Monmouth College

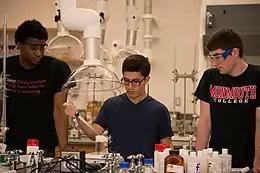
Incoming new students can participate in research projects with their professors and returning upper classmen during the summer prior to their enrollment

Monmouth College was founded on April 18, 1853, by the Second Presbytery of Illinois of the Associate Reformed Presbyterian Church. Founded as Monmouth Academy, the school became Monmouth College after receiving a charter from the state legislature on September 3, 1856. The college remains affiliated with the Presbyterian Church (USA) and is a member of the Associated Colleges of the Midwest, a consortium of small, private liberal arts colleges. The college's motto "Lux" ("Light") appears on its seal.